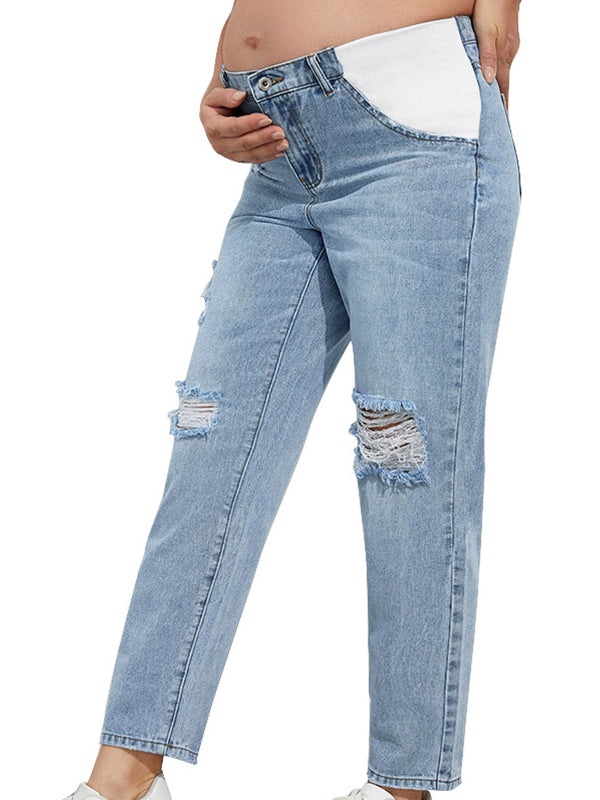
Straight Leg Comfy Stretch Low-Rise Ripped Distressed Denim Pregnancy Pants Casual Boyfriend Maternity Jeans Maternity
Brand: Pnnil
Size Chart Size Waist (cm) Hip (cm) Bottom_Length£¨cm£© S 86 102 97 M 90 106 98 L 96 114 99 XL 102 118 102 ? Occasion: Daily, going out, work Style: Casual Season: Spring, autumn, summer, winter Decoration: Ripped distressed denim Material: Denim Pattern: Solid color Waist type: Low-rise Panty type: Straight leg
Category: Apparel & Accessories > Clothing > Maternity Clothing > Maternity Pants > Jeans